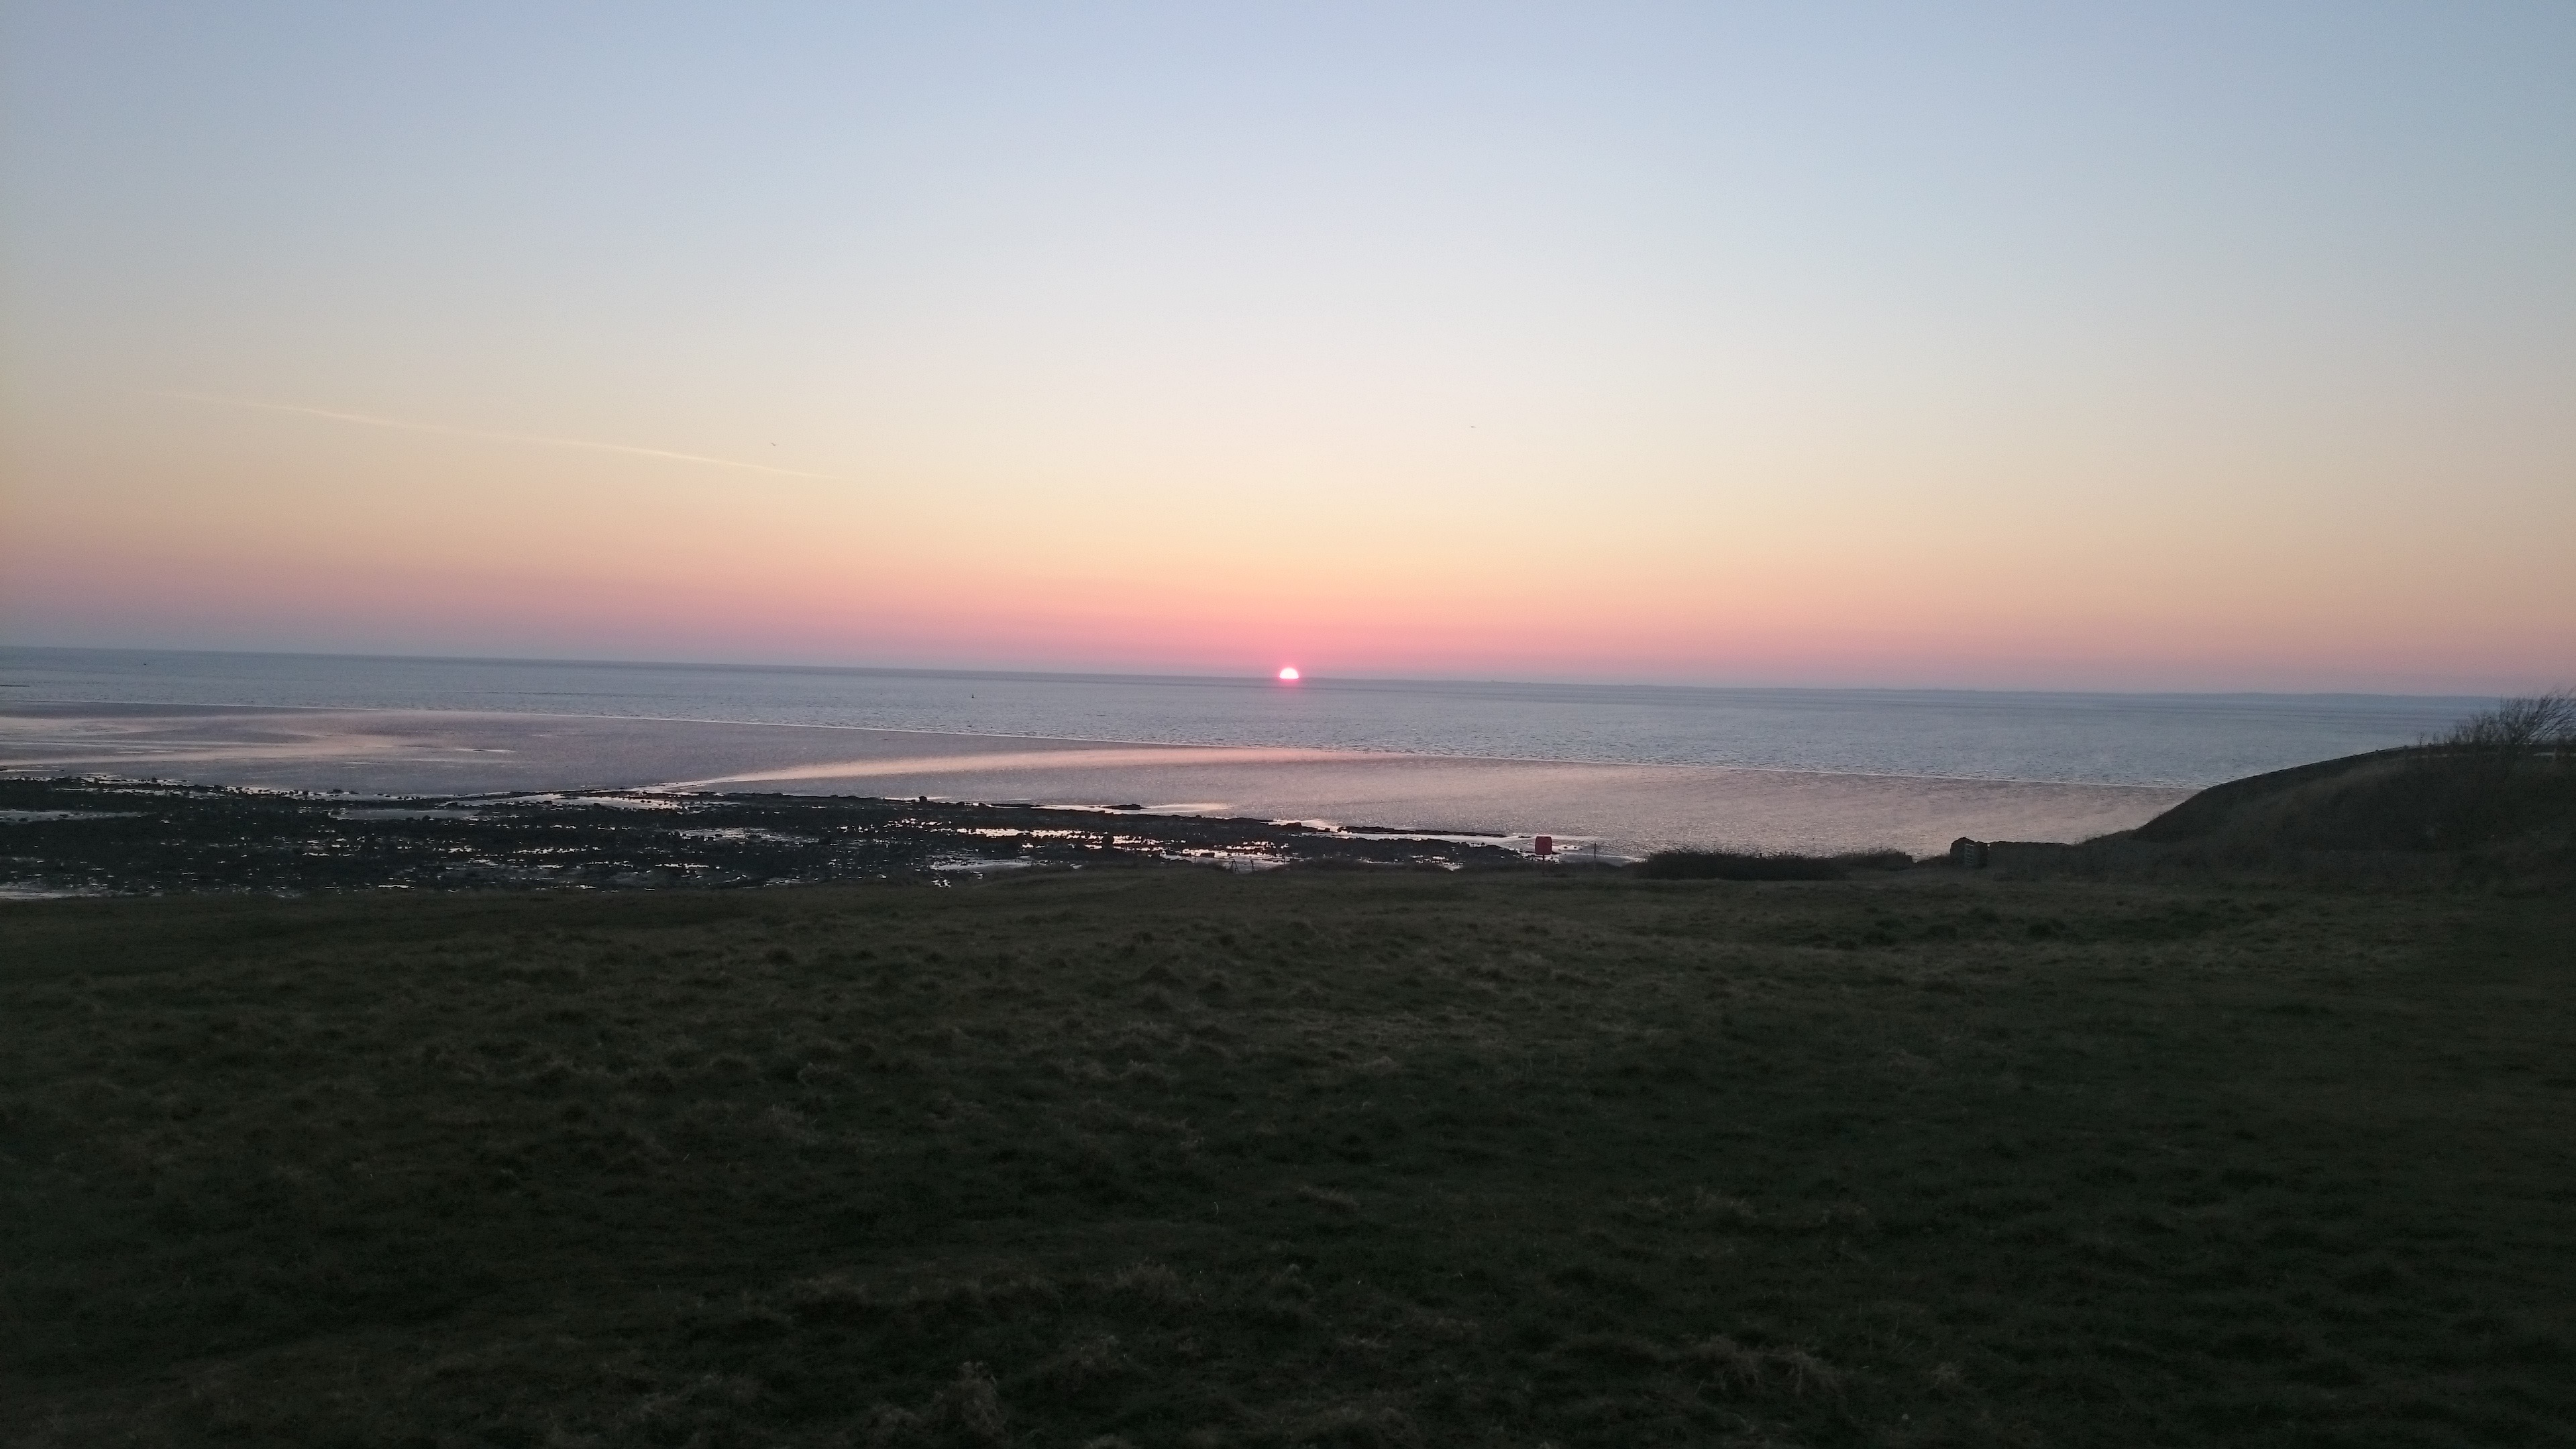
beach, sea, coast, ocean, horizon, sun, sunrise, sunset, morning, shore, dawn, dusk, evening, bay, body of water, cape, afterglow